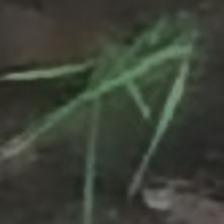
Label: single